Pelle Almqvist

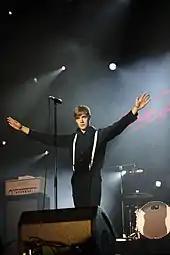
Almqvist on stage at Eurockéennes 2007

Almqvist was born to a doctor father and a teacher mother. Almqvist and his brother Nicholaus Arson formed the band in 1993, and, according to a fictional biography about the band, attracted the attention of promoter/manager/songwriter Randy Fitzsimmons. Prior to success with the Hives he worked as a postman and a sixth-grade teacher.